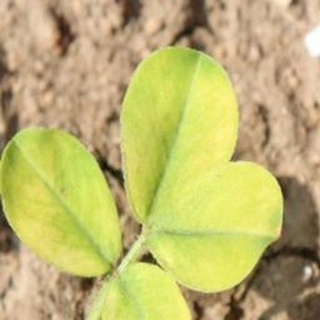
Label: groundnut_nutrition_deficiency